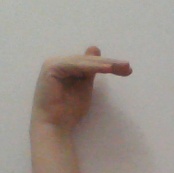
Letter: khaa